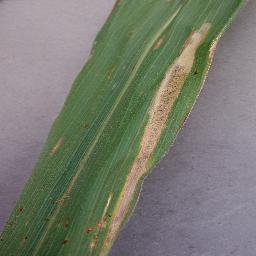
Label: Corn_(Maize)___Northern_Leaf_Blight